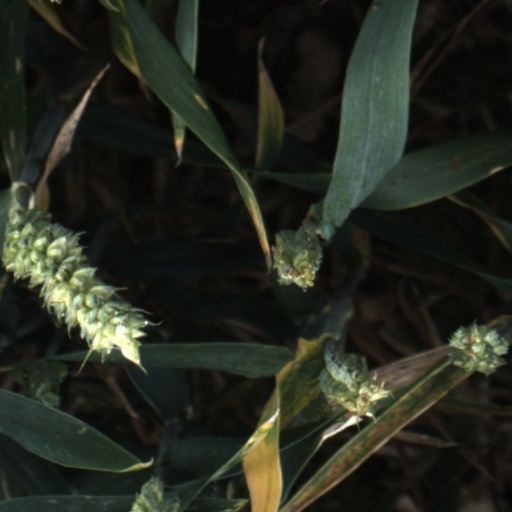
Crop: wheat